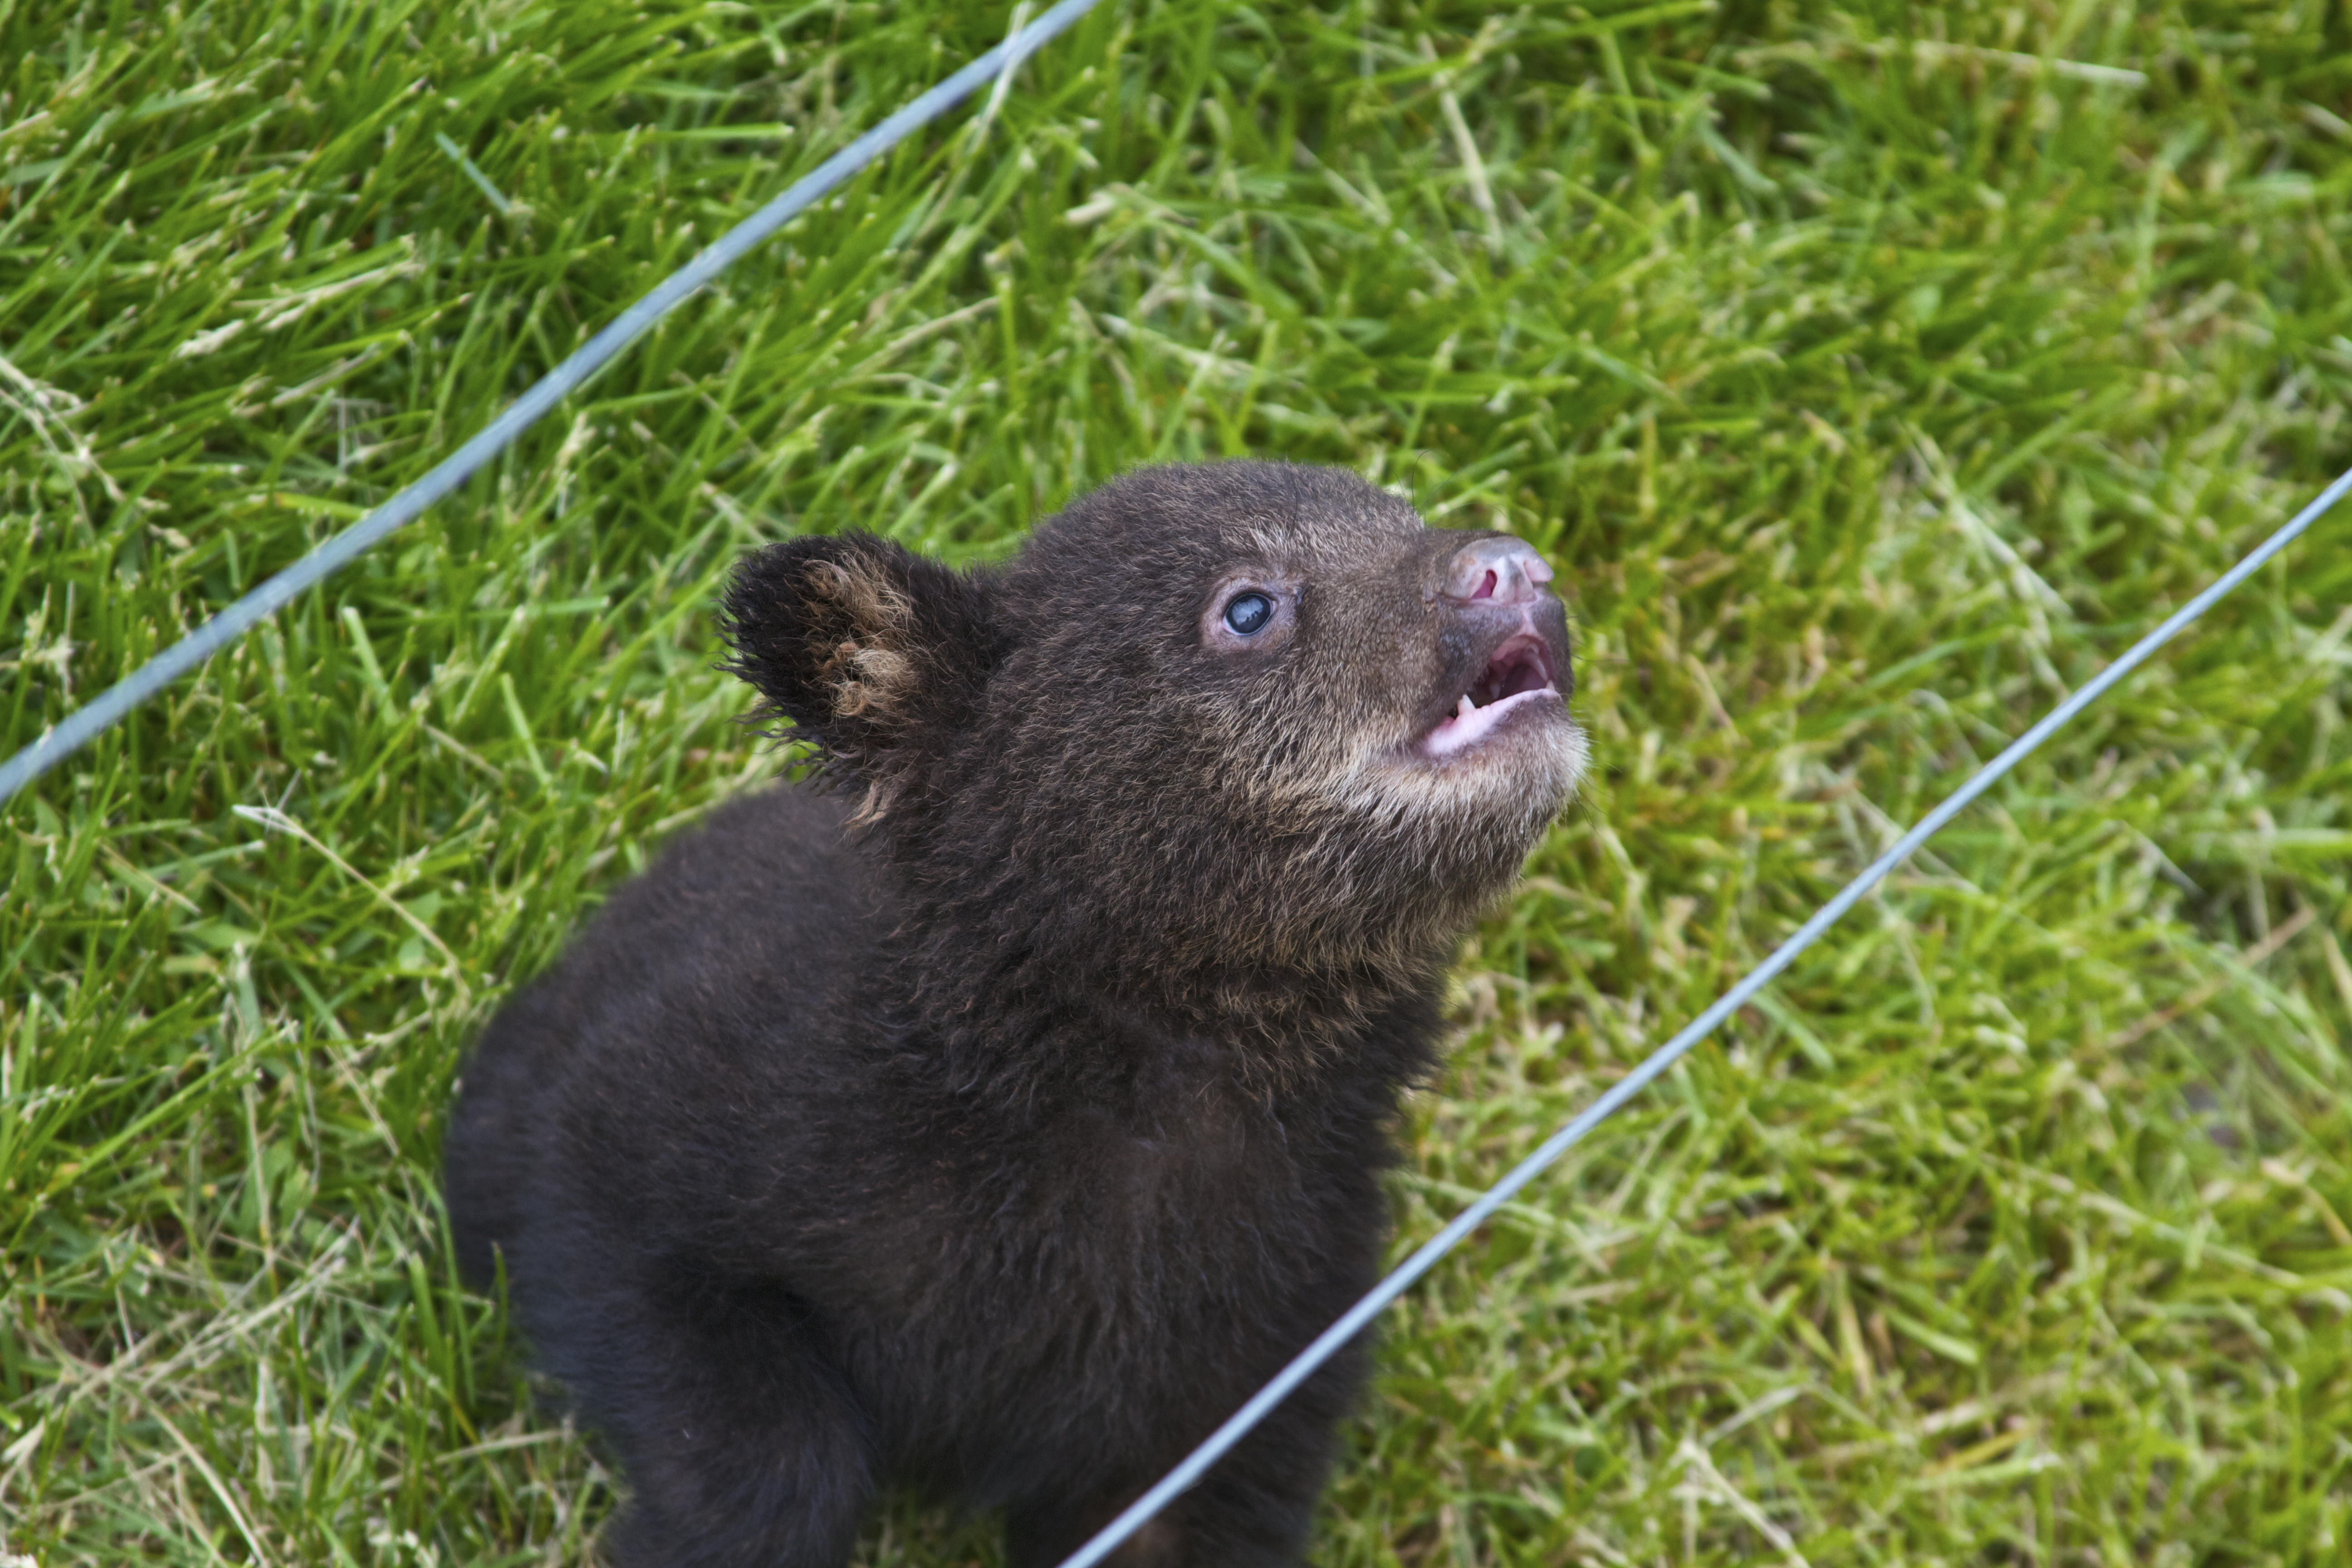
grass, animal, cute, country, bear, wildlife, canon, mammal, black, colorful, baby, fauna, south, sad, eos, canon7d, vertebrate, 7d, cub, marsupial, mink, wombat, dakota, tragic, tasmanian devil